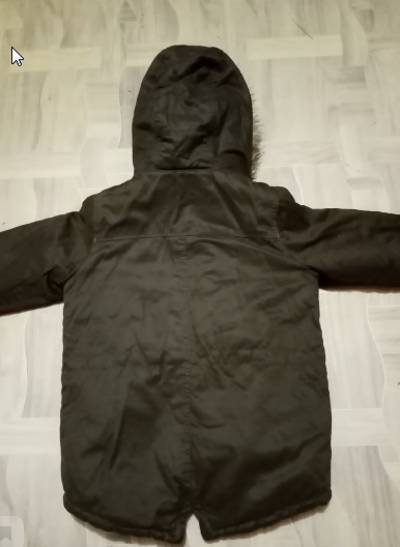
Waste category: clothes